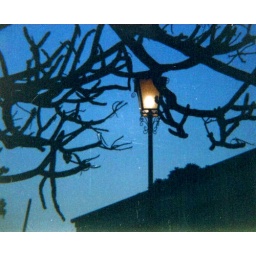
The tree is a frangipani - beautiful tropical flowers in yellow and white